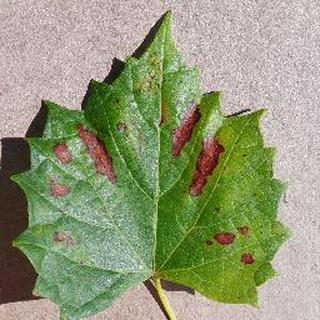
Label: grape_esca_black_measles